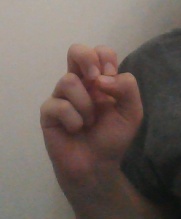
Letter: gaaf